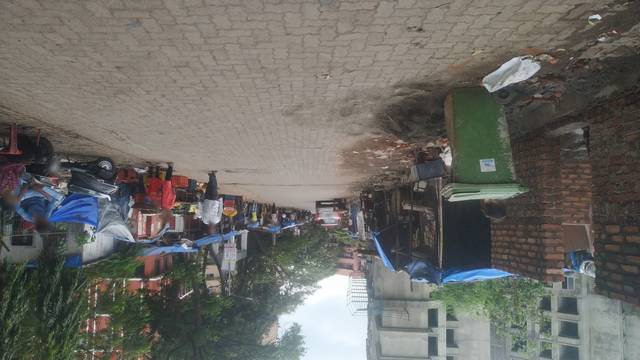
Region: India
Coordinates: 19.072, 72.884